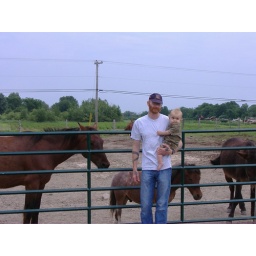
Aidan and Daddy standing in front of the horses at the Country Pumpkin Veggie Stand and Petting Zoo